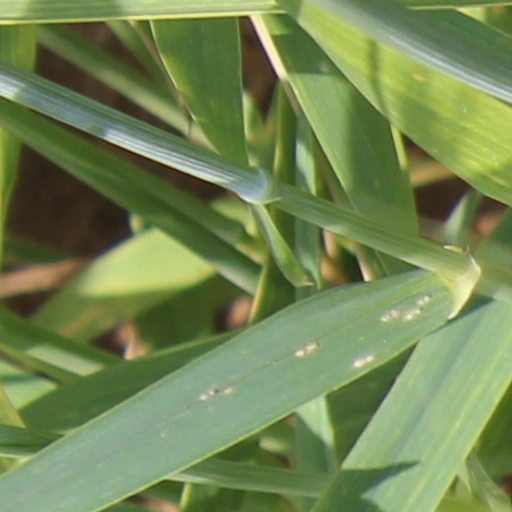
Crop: wheat